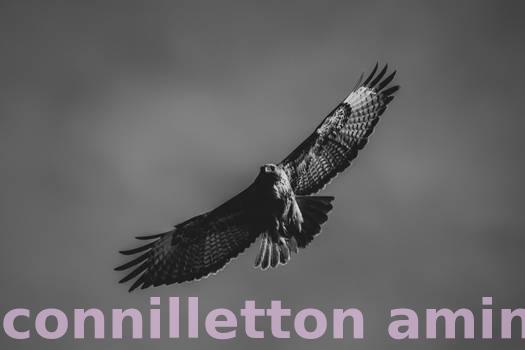
Label: Watermark